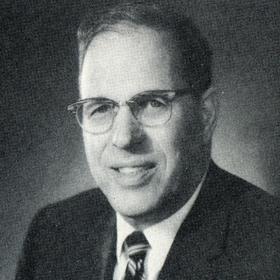
Age: 58